Petras Čėsna

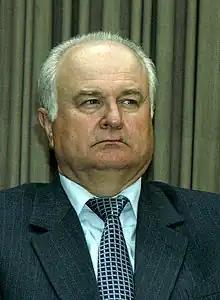
Čėsna in 2007

Petras Čėsna (born 20 February 1945) is a Lithuanian politician. He served as Ministry of Transport and Communications from 10 June 2005 to 18 July 2006.